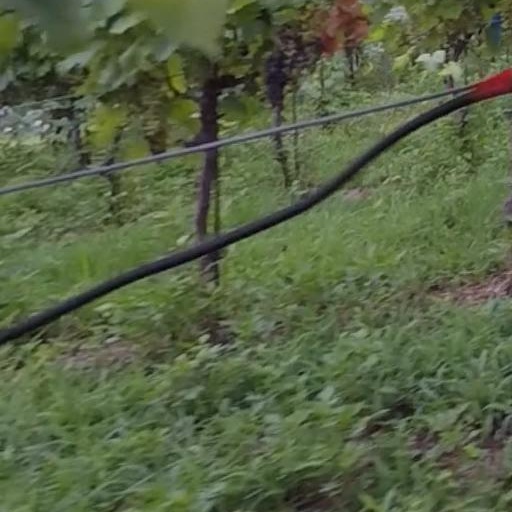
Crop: grape